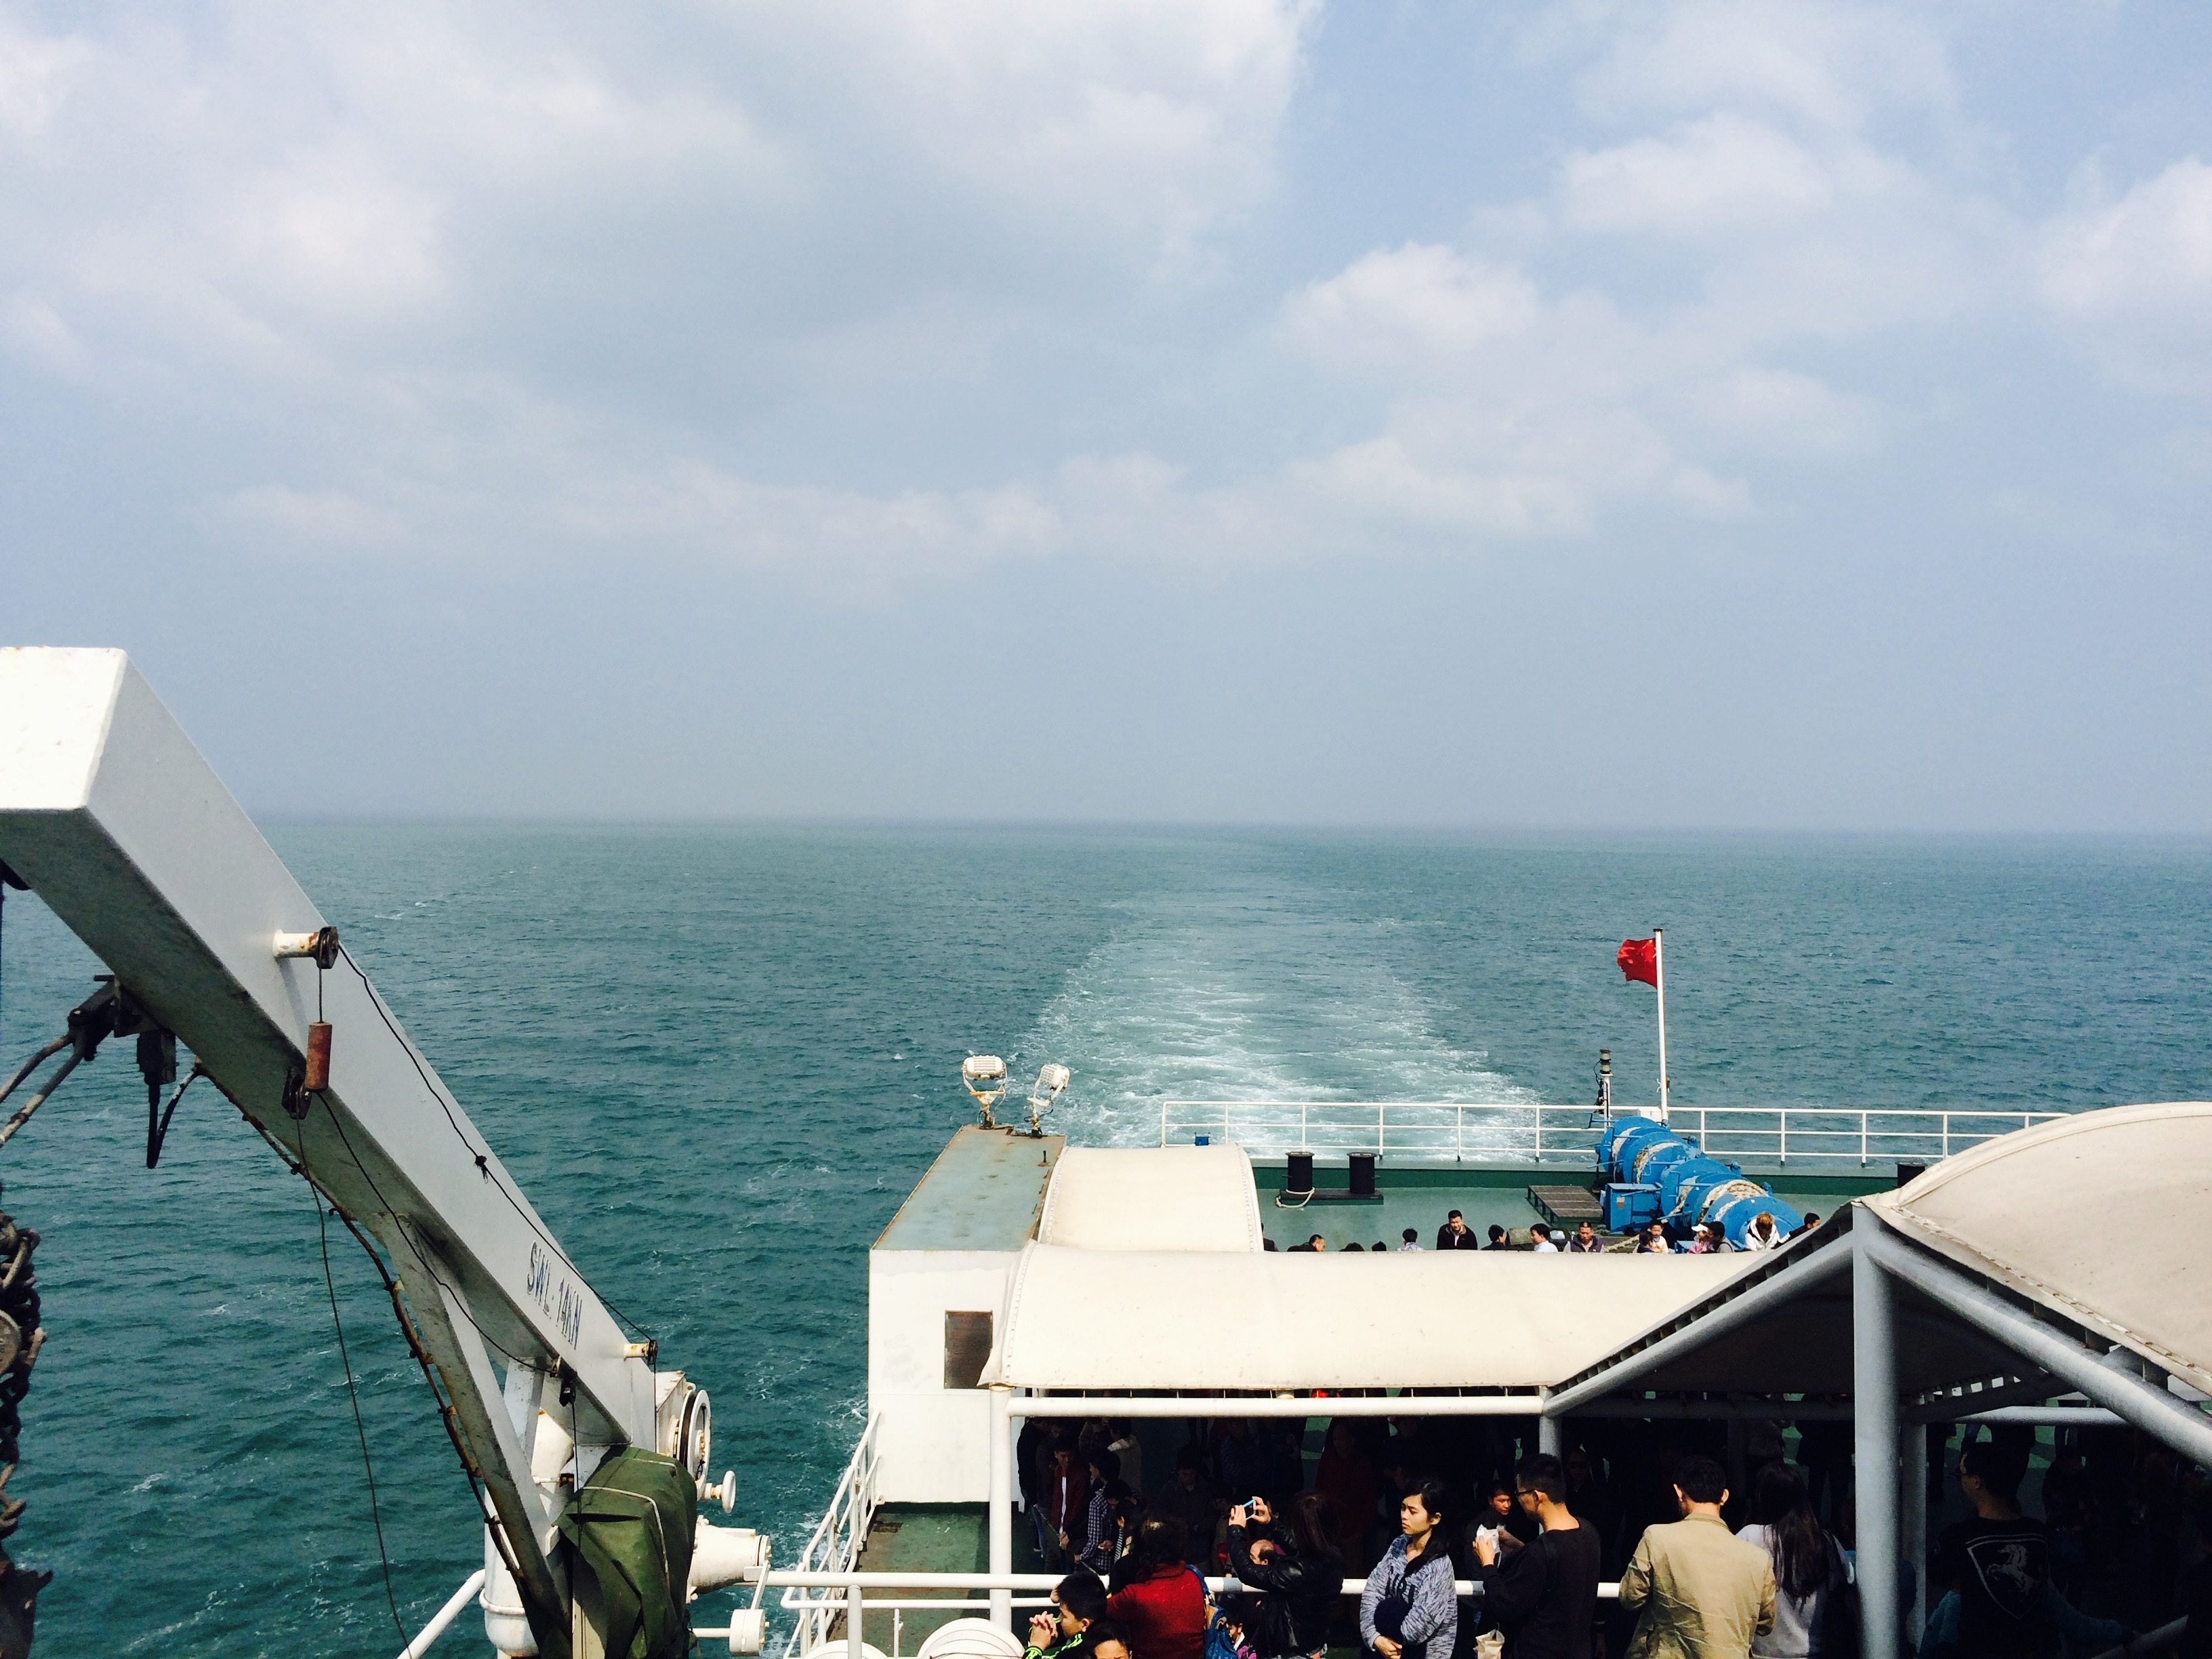
sea, coast, ocean, sky, boat, ship, vacation, travel, vehicle, yacht, bay, tourism, ferry, watercraft, cruise ship, visitor, passenger ship, based on the